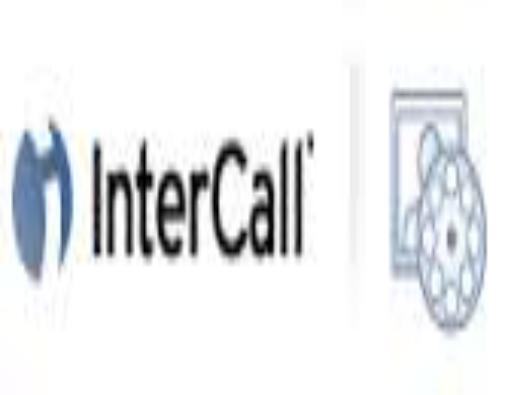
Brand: InterCall
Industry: Clothes